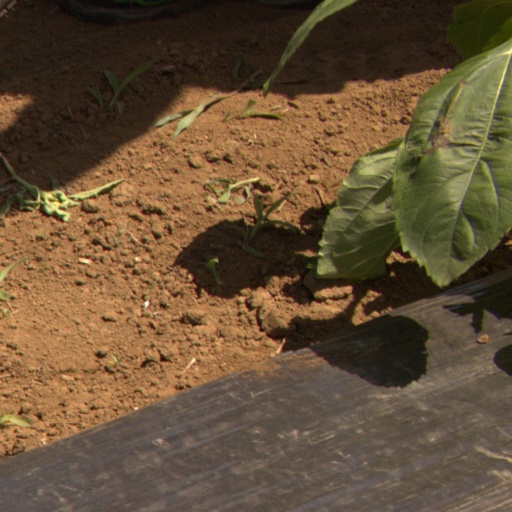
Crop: Jerusalem artichoke